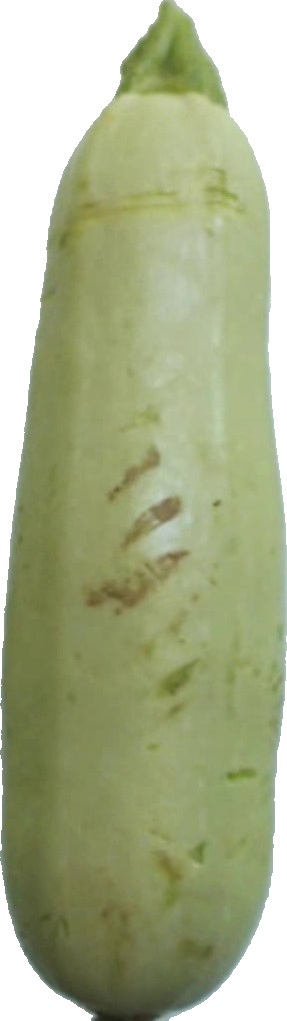
Label: zucchini_1